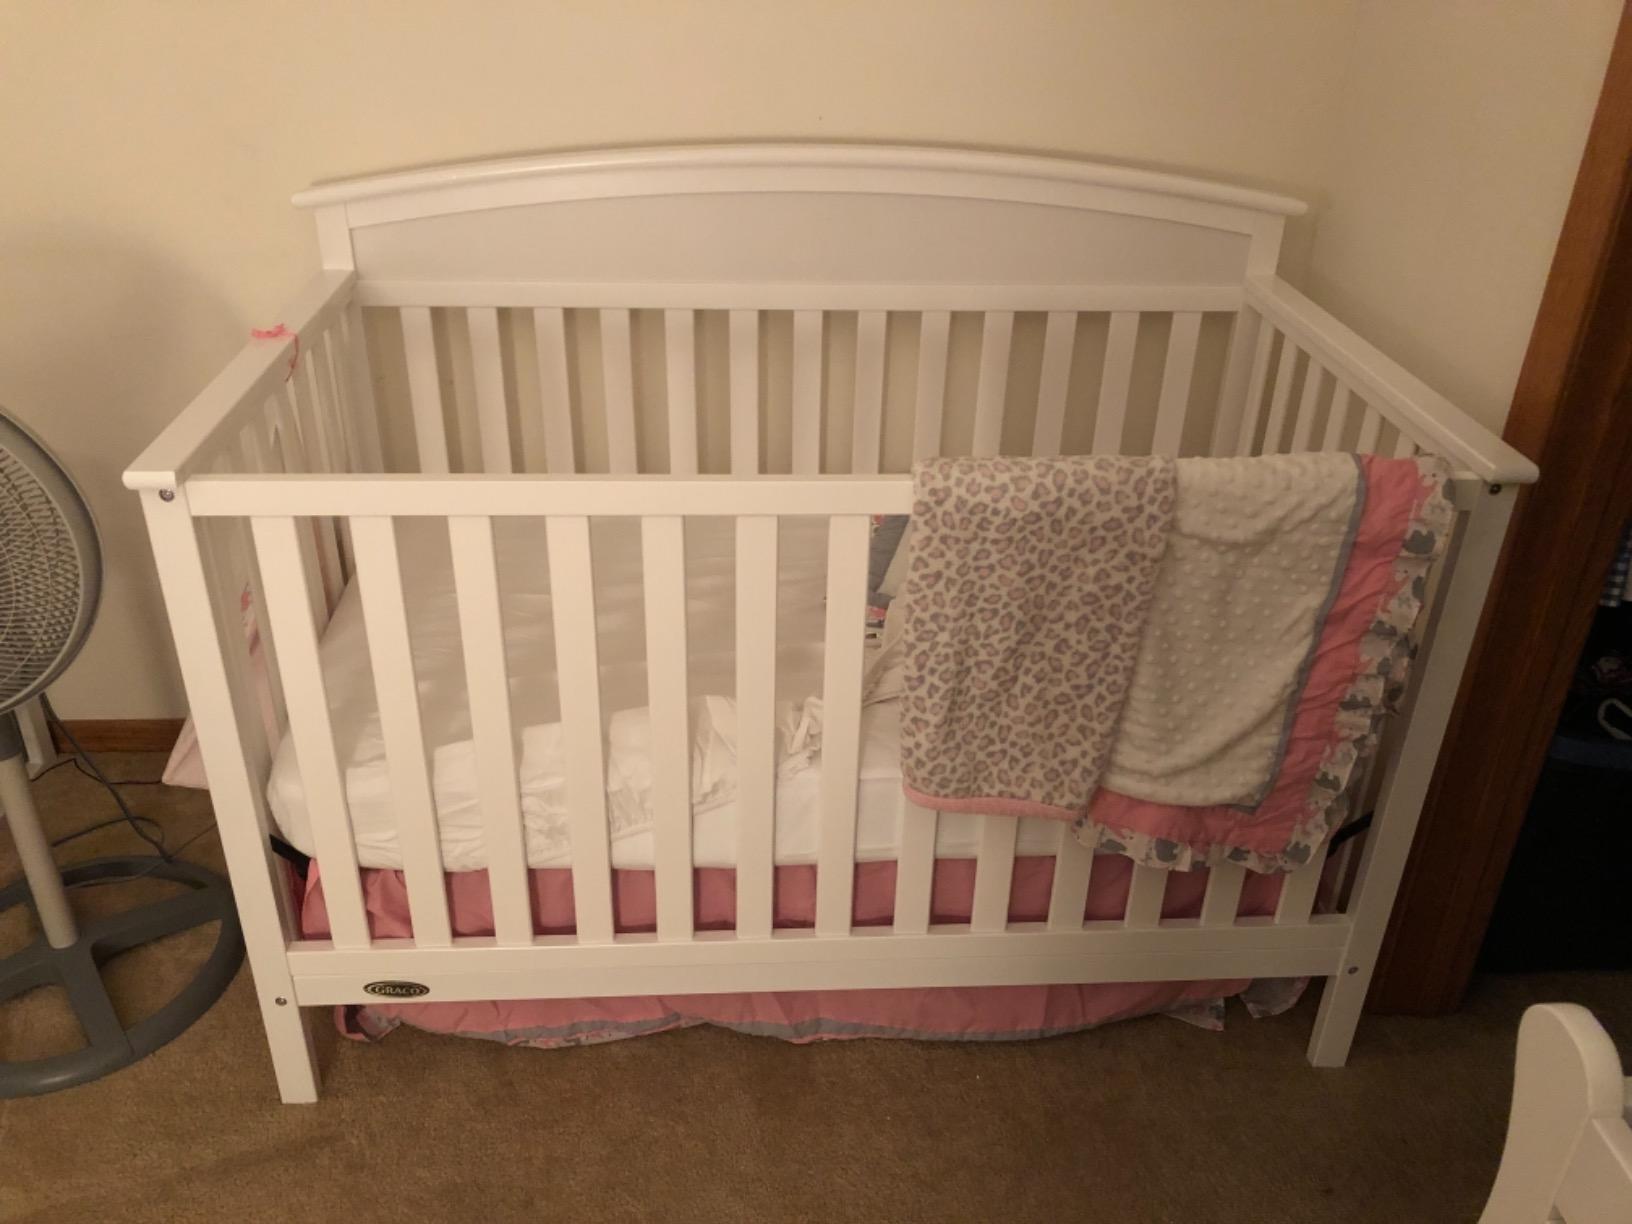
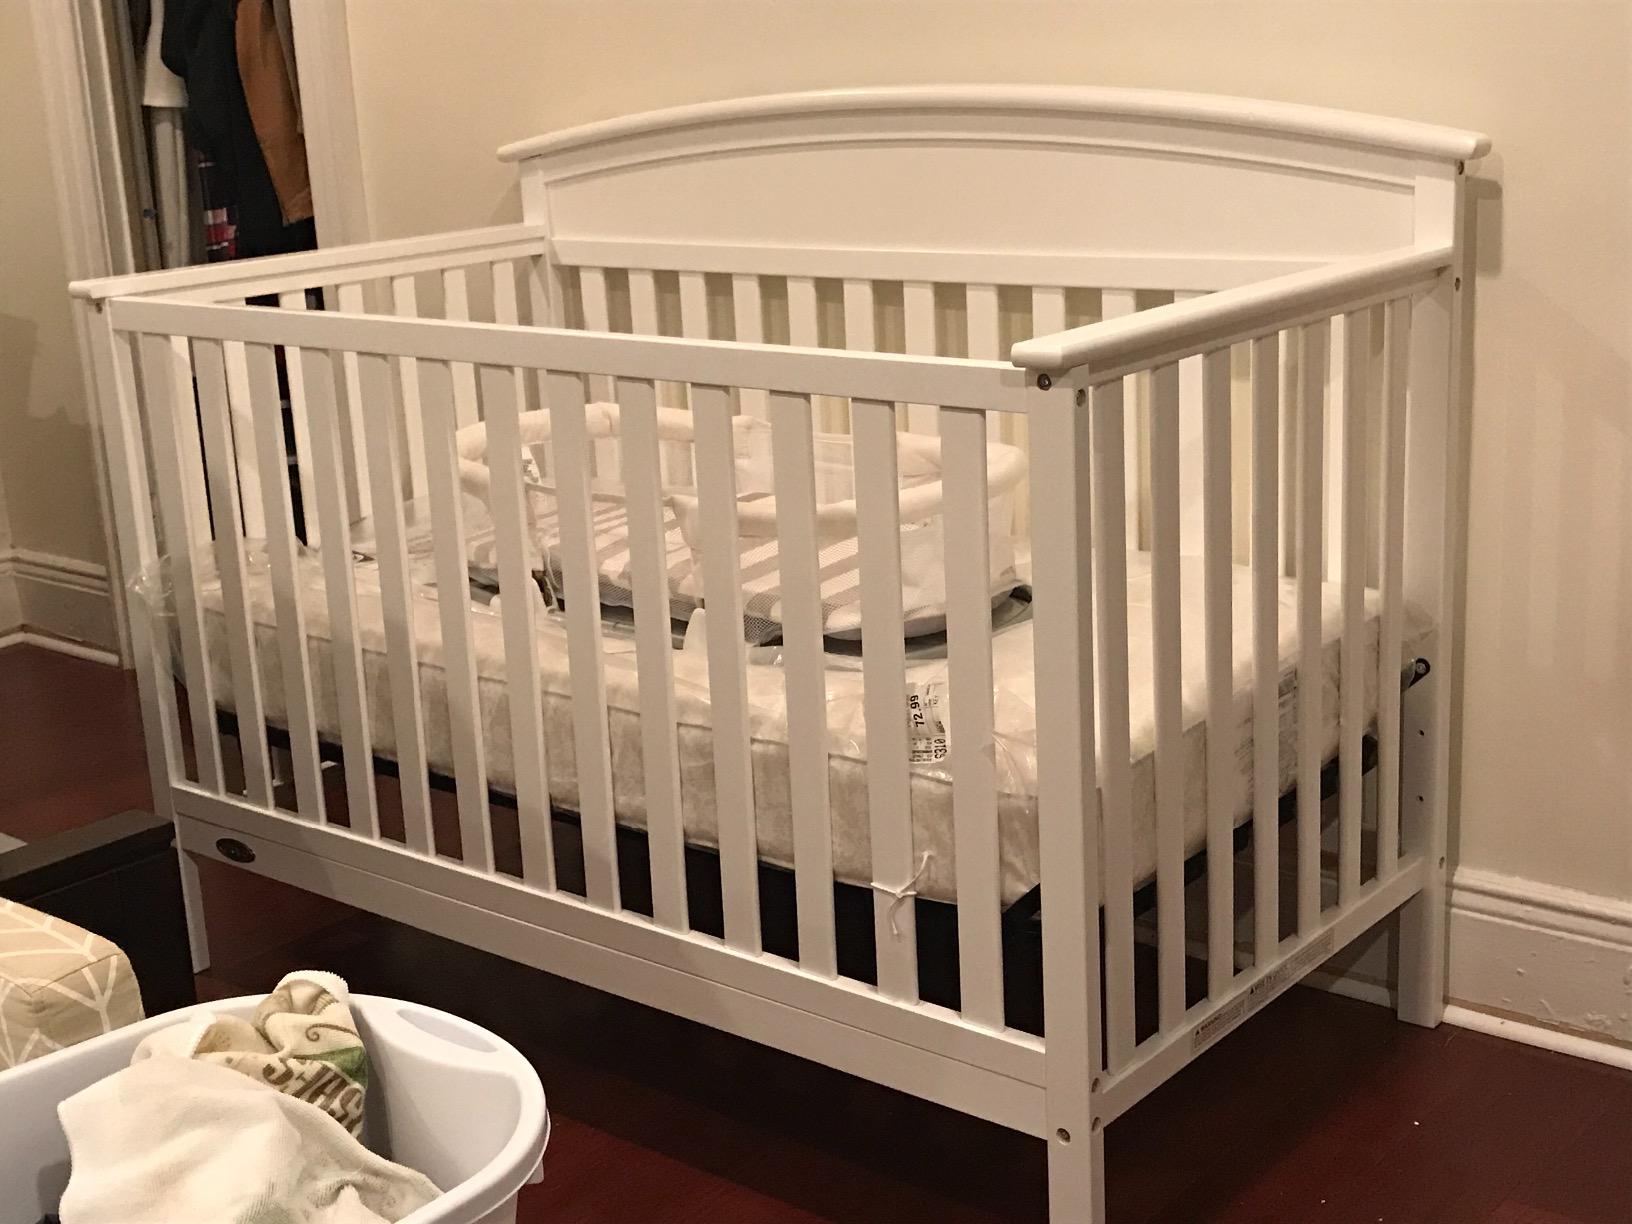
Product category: products_crib
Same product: yes